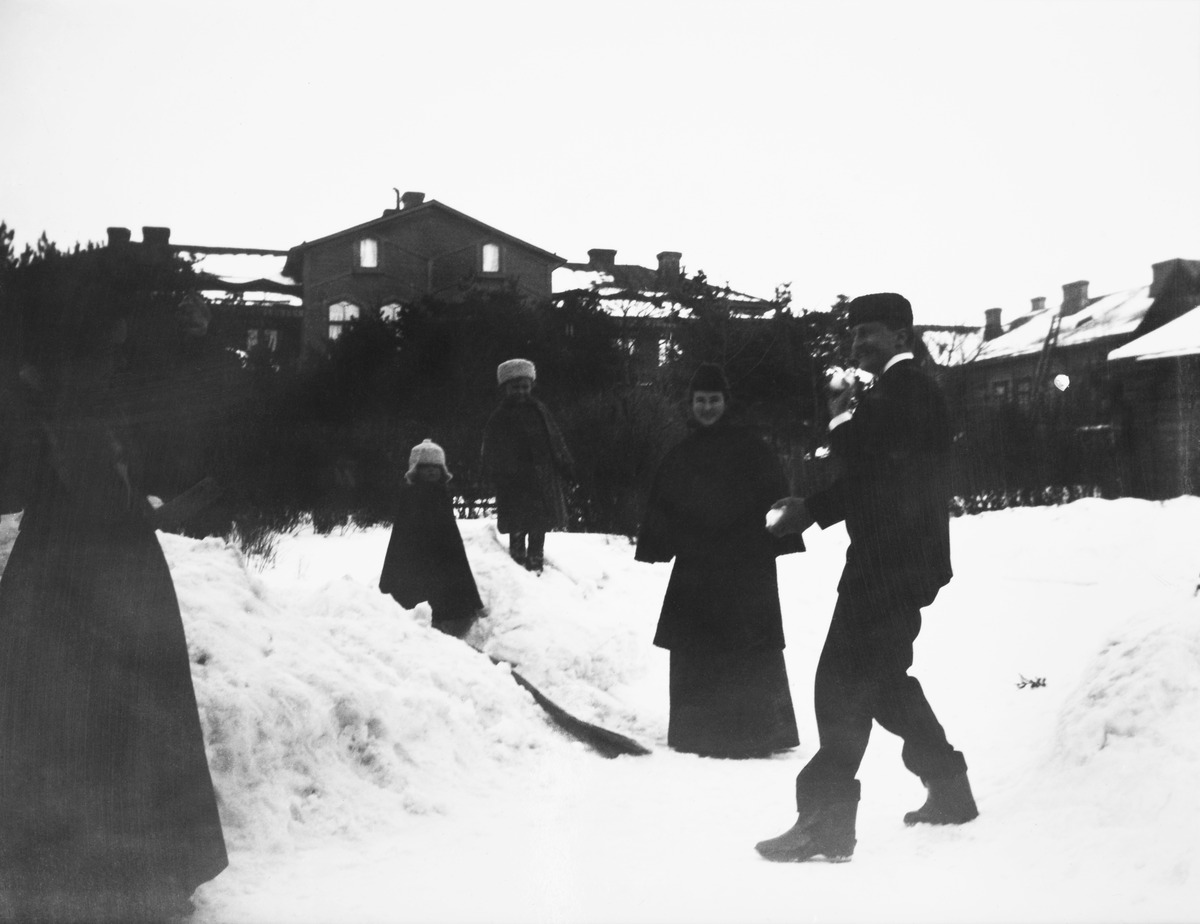
Karl Stockmann ja Elli Zilliacus (o
sisällön kuvaus: Karl Stockmann ja Elli Zilliacus (o.s. Zitting) pihalla. Itäinen Puistotie 7. mustavalkoinen
Kuvaaja: Stockmann, Karl Eugen Kristian, valokuvaaja
Ajankohta: kuvausaika 1900 n.
Paikka: Suomi, Uusimaa, Helsinki, Kaivopuisto Helsinki, Itäinen Puistotie 7
Aiheet: lumi, talvi, lapset, ulkoilu